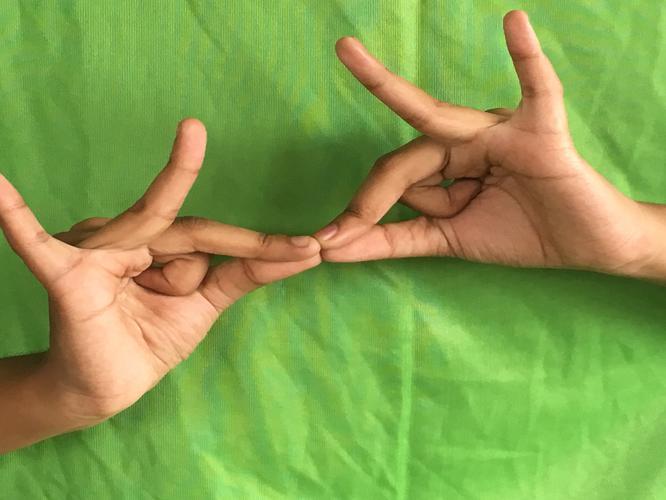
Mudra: Sakata
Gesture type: double_hand